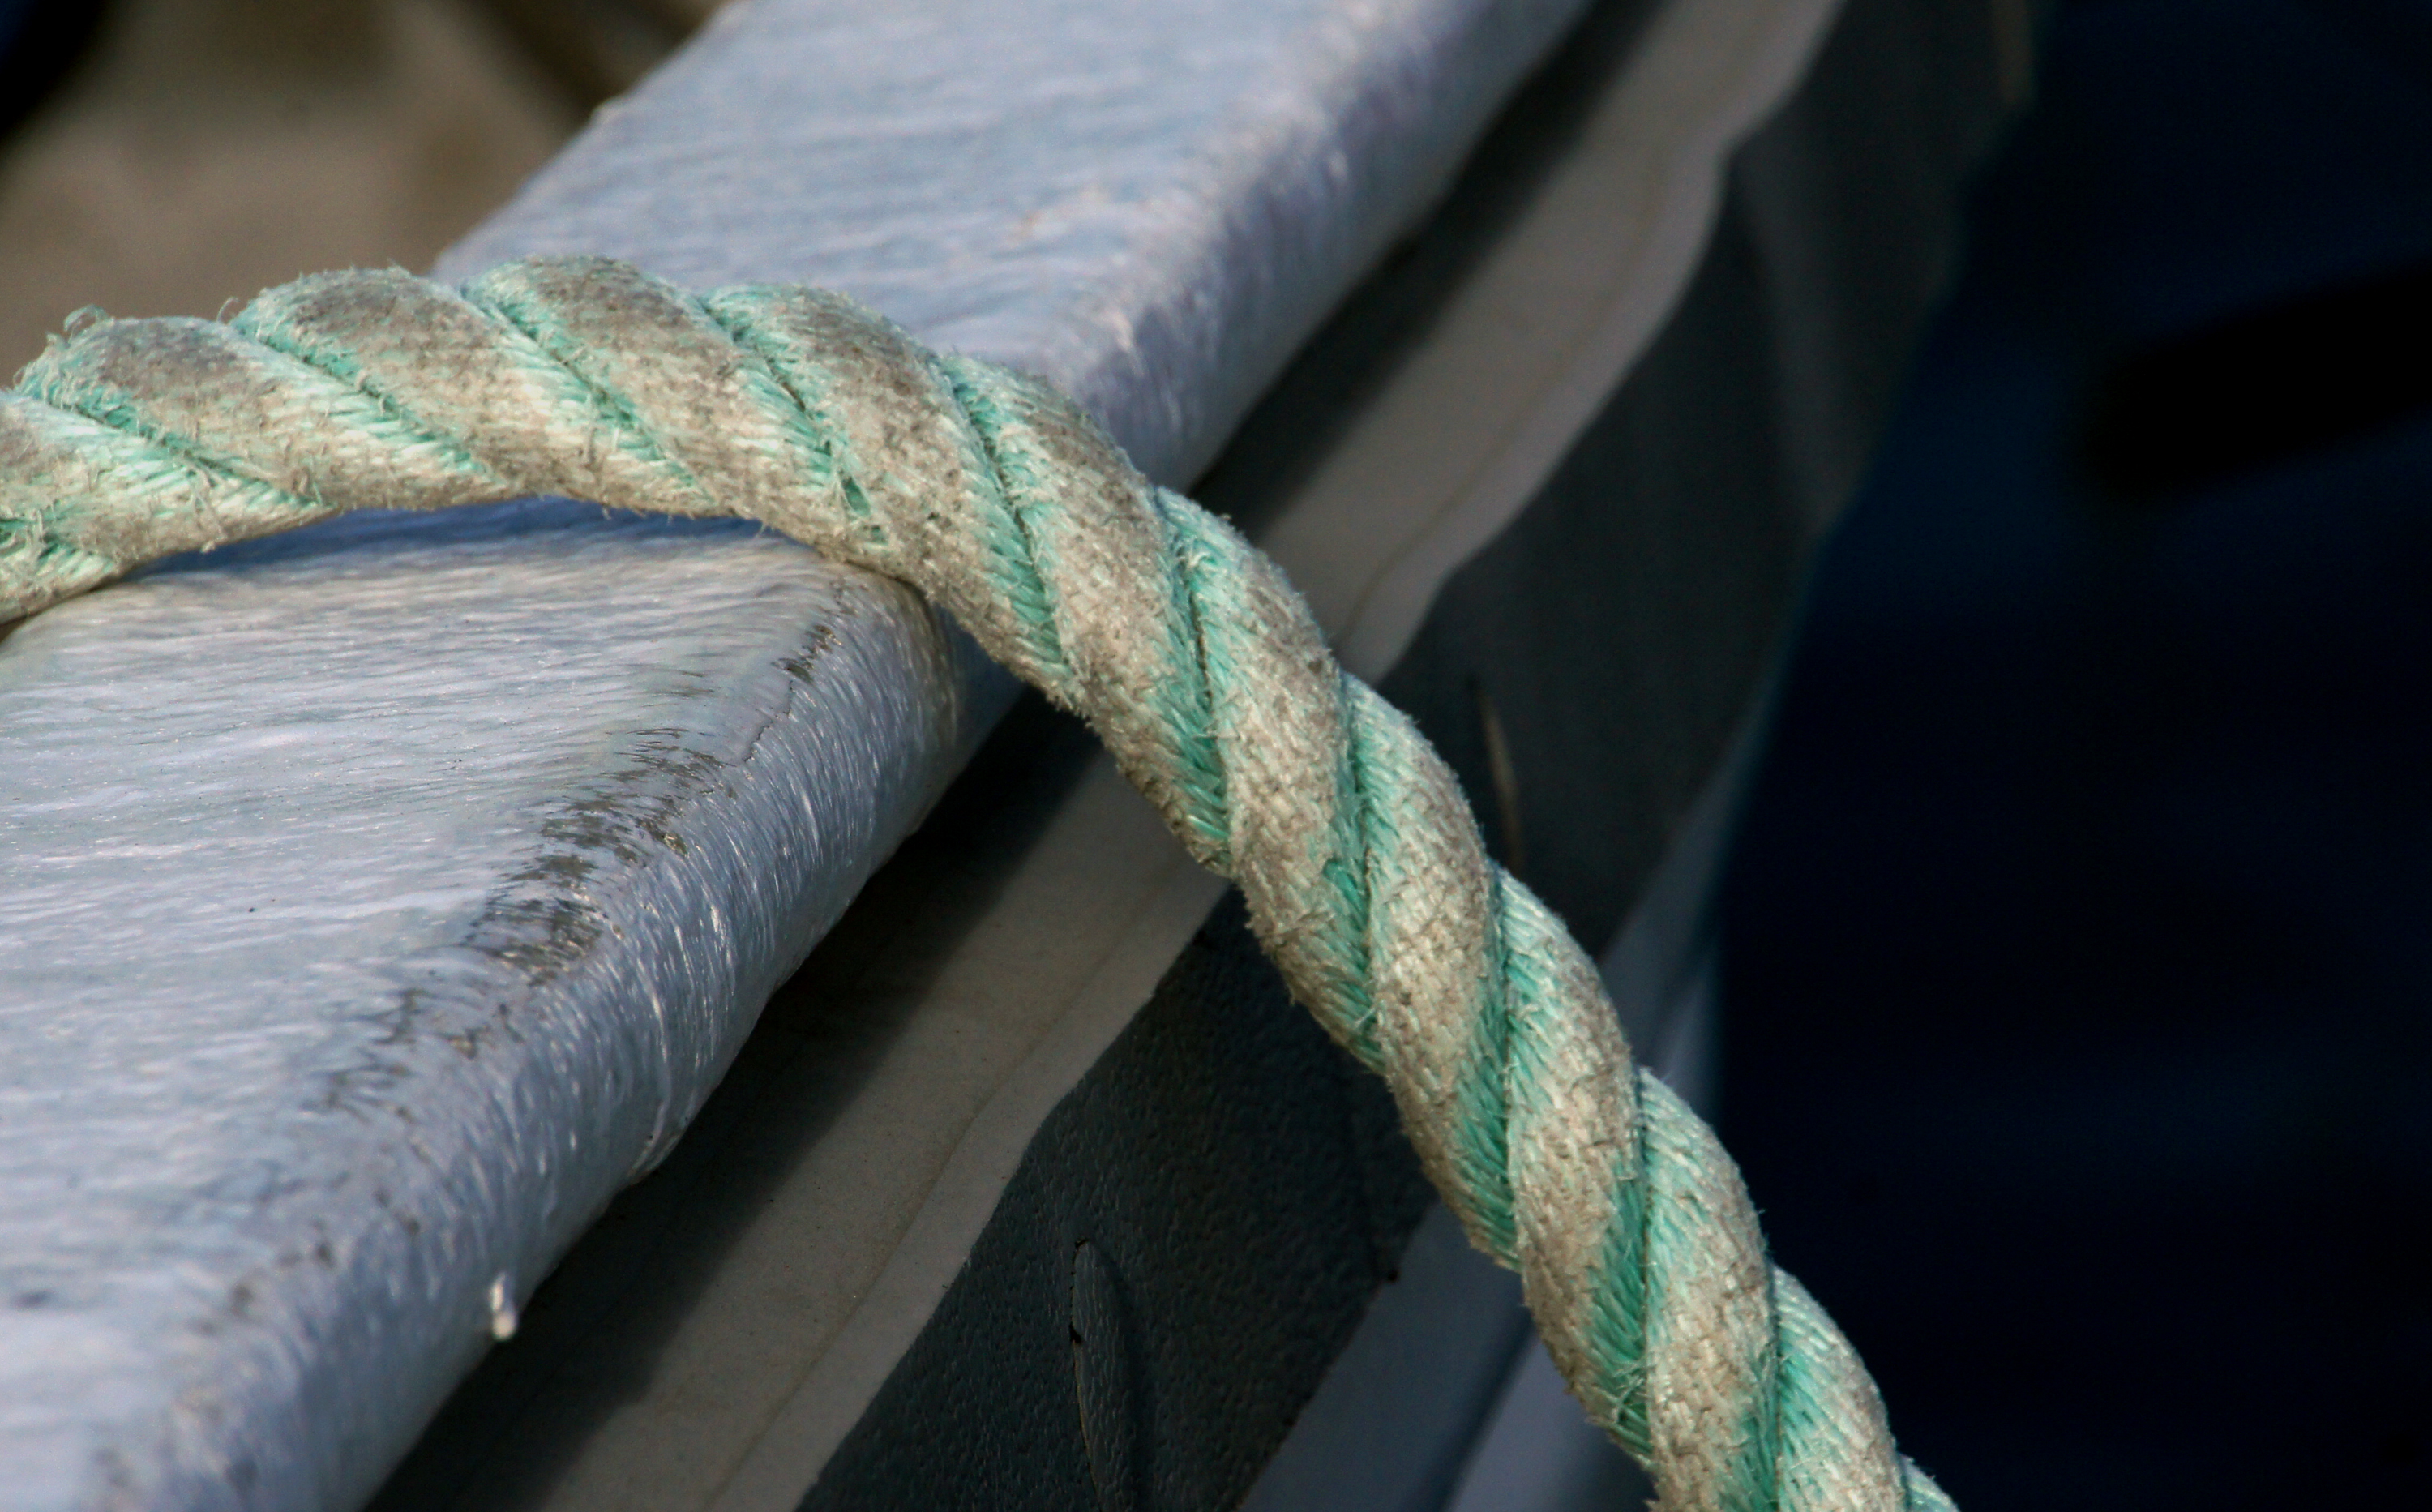
rope, green, color, blue, arm, material, close up, textile, publicdomain, boats, ropes, fasteners, knots, ties